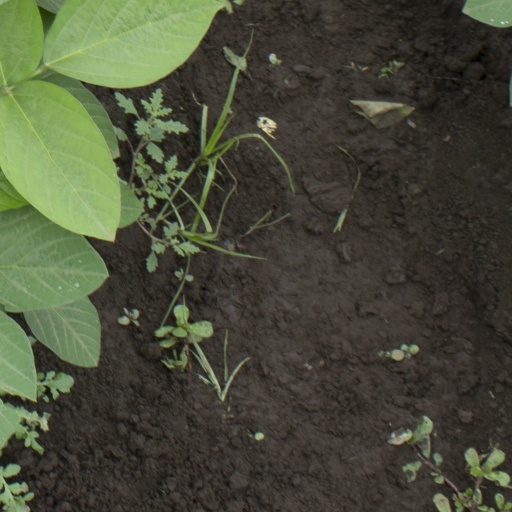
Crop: soybean